Edward F. Shea

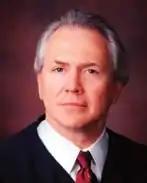

Edward Francis Shea (born June 6, 1942) is a senior United States district judge of the United States District Court for the Eastern District of Washington.